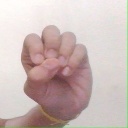
अक्षर: उ